Johann Lorenz Schiedmayer

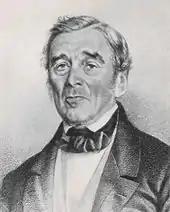
Johann Lorenz Schiedmayer

Johann Lorenz Schiedmayer (2 December 17863 April 1860) was a German piano maker.